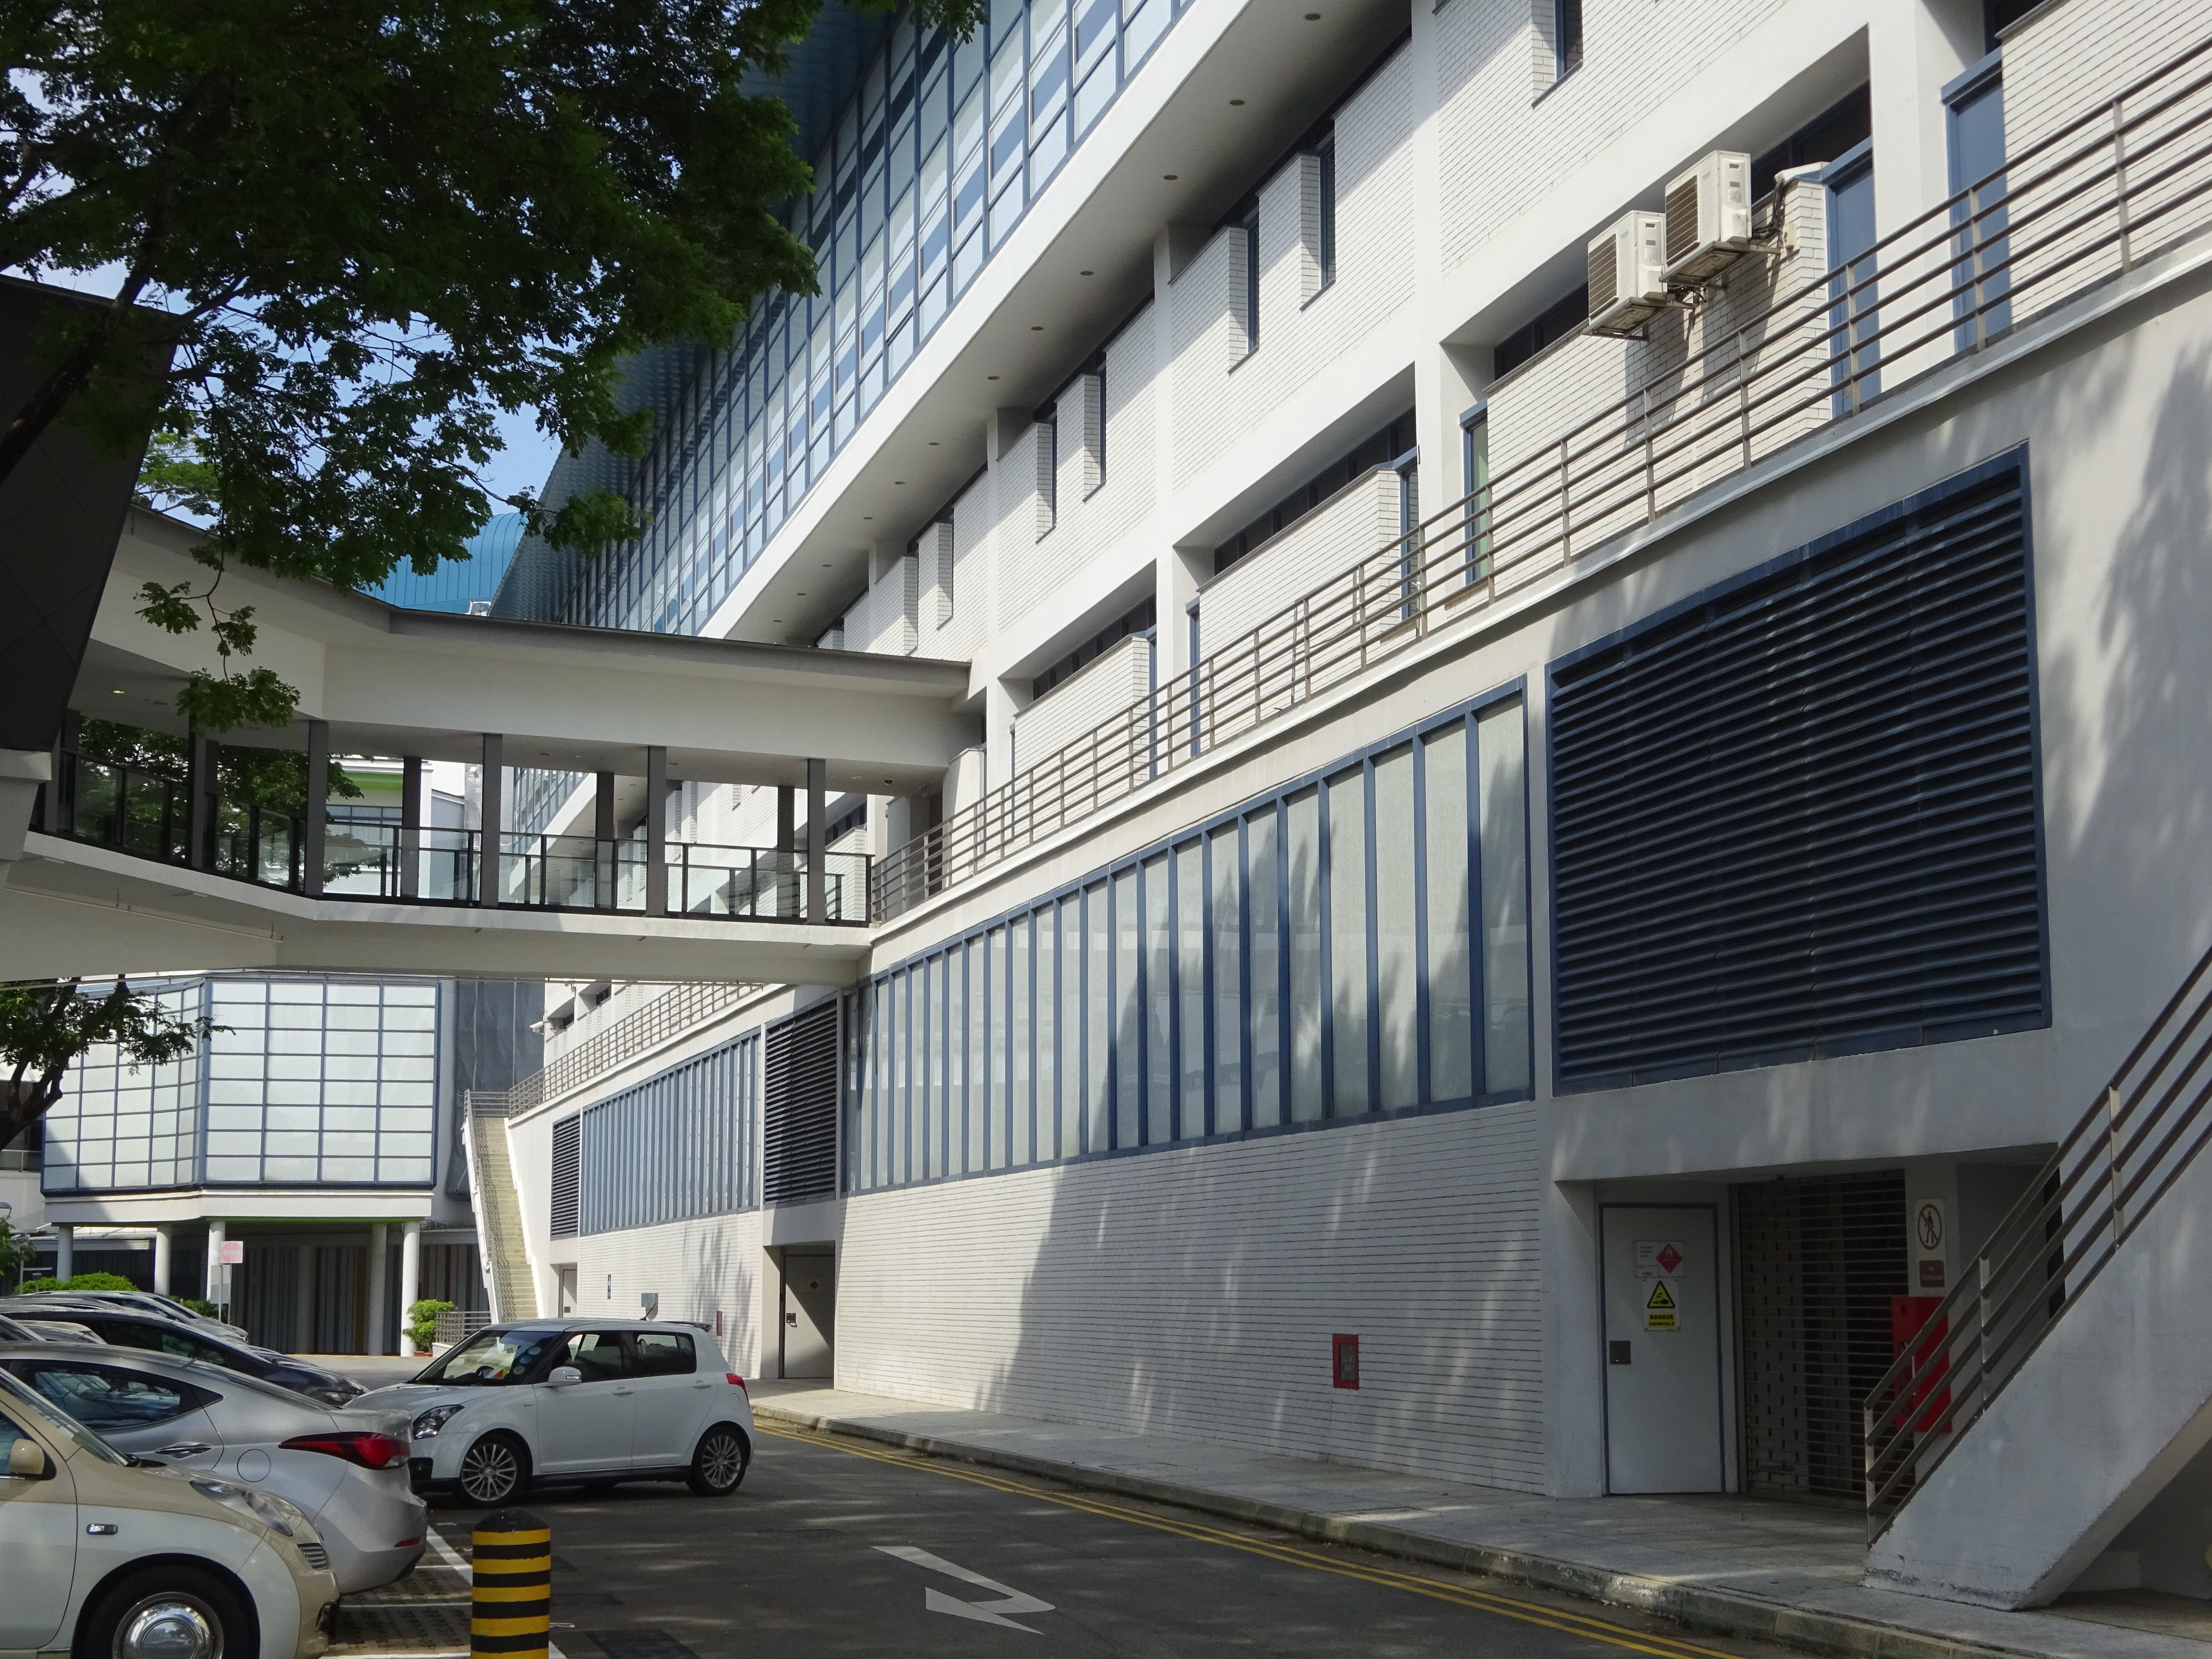
buildings, life, living, city, street, land vehicle, wheel, car, building, tire, vehicle, urban design, window, condominium, residential area, commercial building, facade, house, tree, asphalt, metropolitan area, tower block, mixed use, parking, automotive exterior, apartment, road, headquarters, roof, family car, luxury vehicle, automotive design, personal luxury car, glass, sport utility vehicle, daylighting, mid size car, corporate headquarters, downtown, compact mpv, compact car, hatchback, automotive lighting, sidewalk, full size car, transport, concrete, sports sedan, company, city car, hot hatch, compact sport utility vehicle